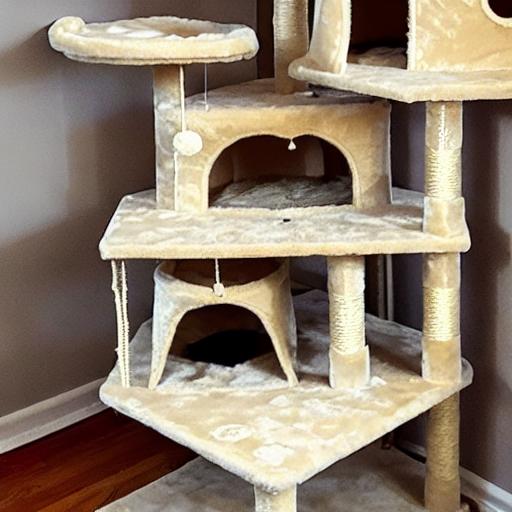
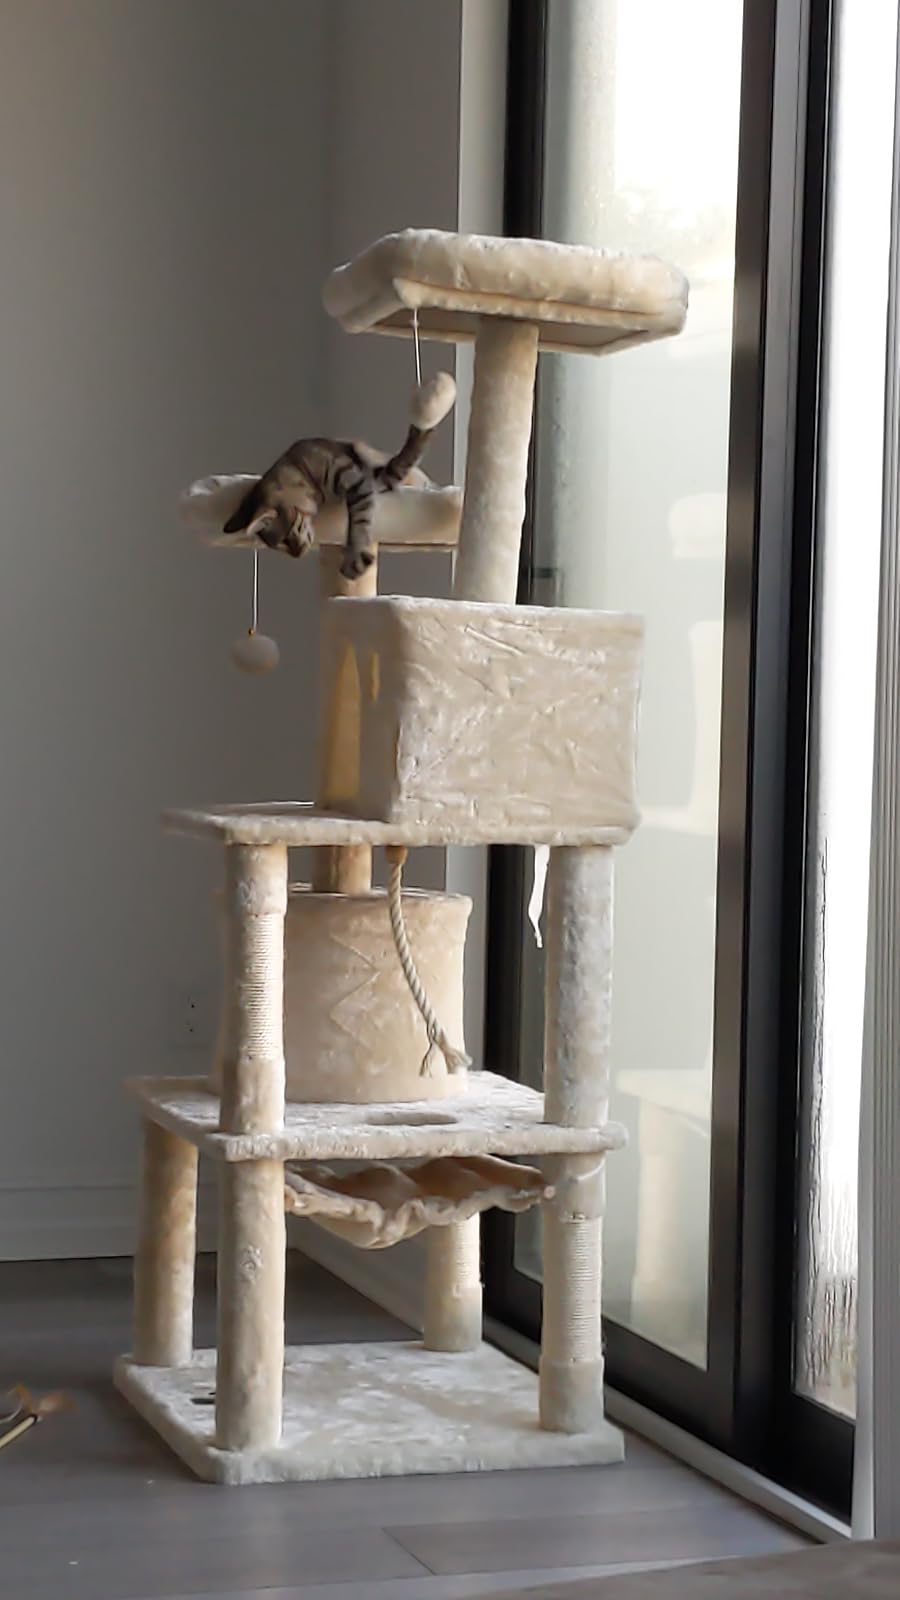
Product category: items_cat tree
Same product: no